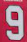
Number: 9